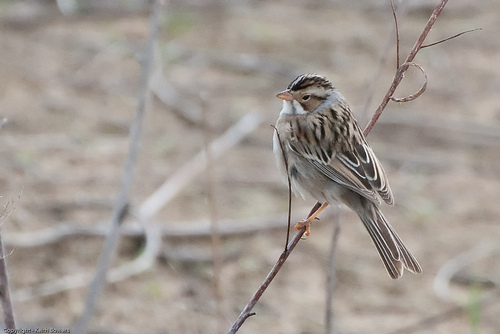
birds head is tan and white beek is small and yellow feet are yellow wings are also tan and white.
this bird has a white belly and breast, with a dark brown superciliary and crown.
a small brown male sparrow with black patches on its crown, wings and tail, and has orange beak.
a small headed bird with a a mixture of gray, brown and black plumage edged in white.
this small grey and white bird has a pointed bill.
this bird is brown with white and has a very short beak.
this bird is brown in color, with a brown beak.
this bird has wings that are brown and has a white bellythe bird has a small bill and spotted wingbars that are brown.
a small bird with a short pointed beak and a grey and brown coloring.
Species: Clay Colored Sparrow